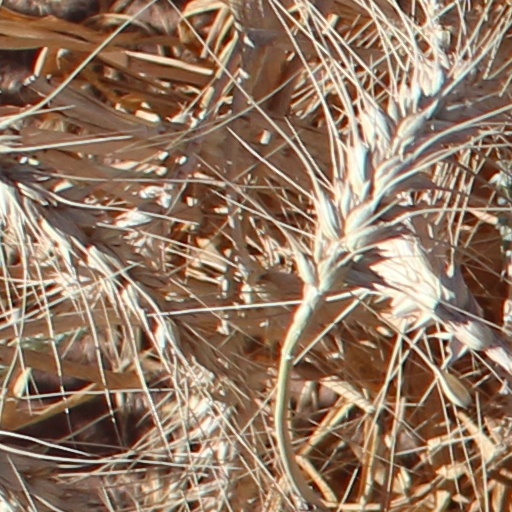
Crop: wheat